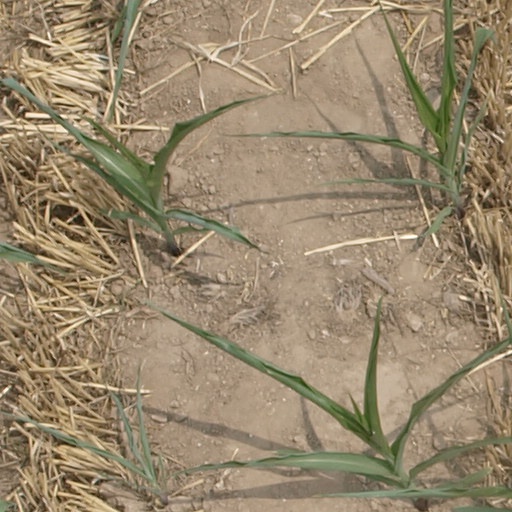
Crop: maize; corn